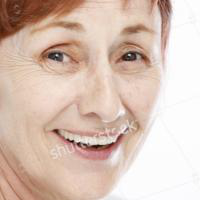
Age group: age 66-80